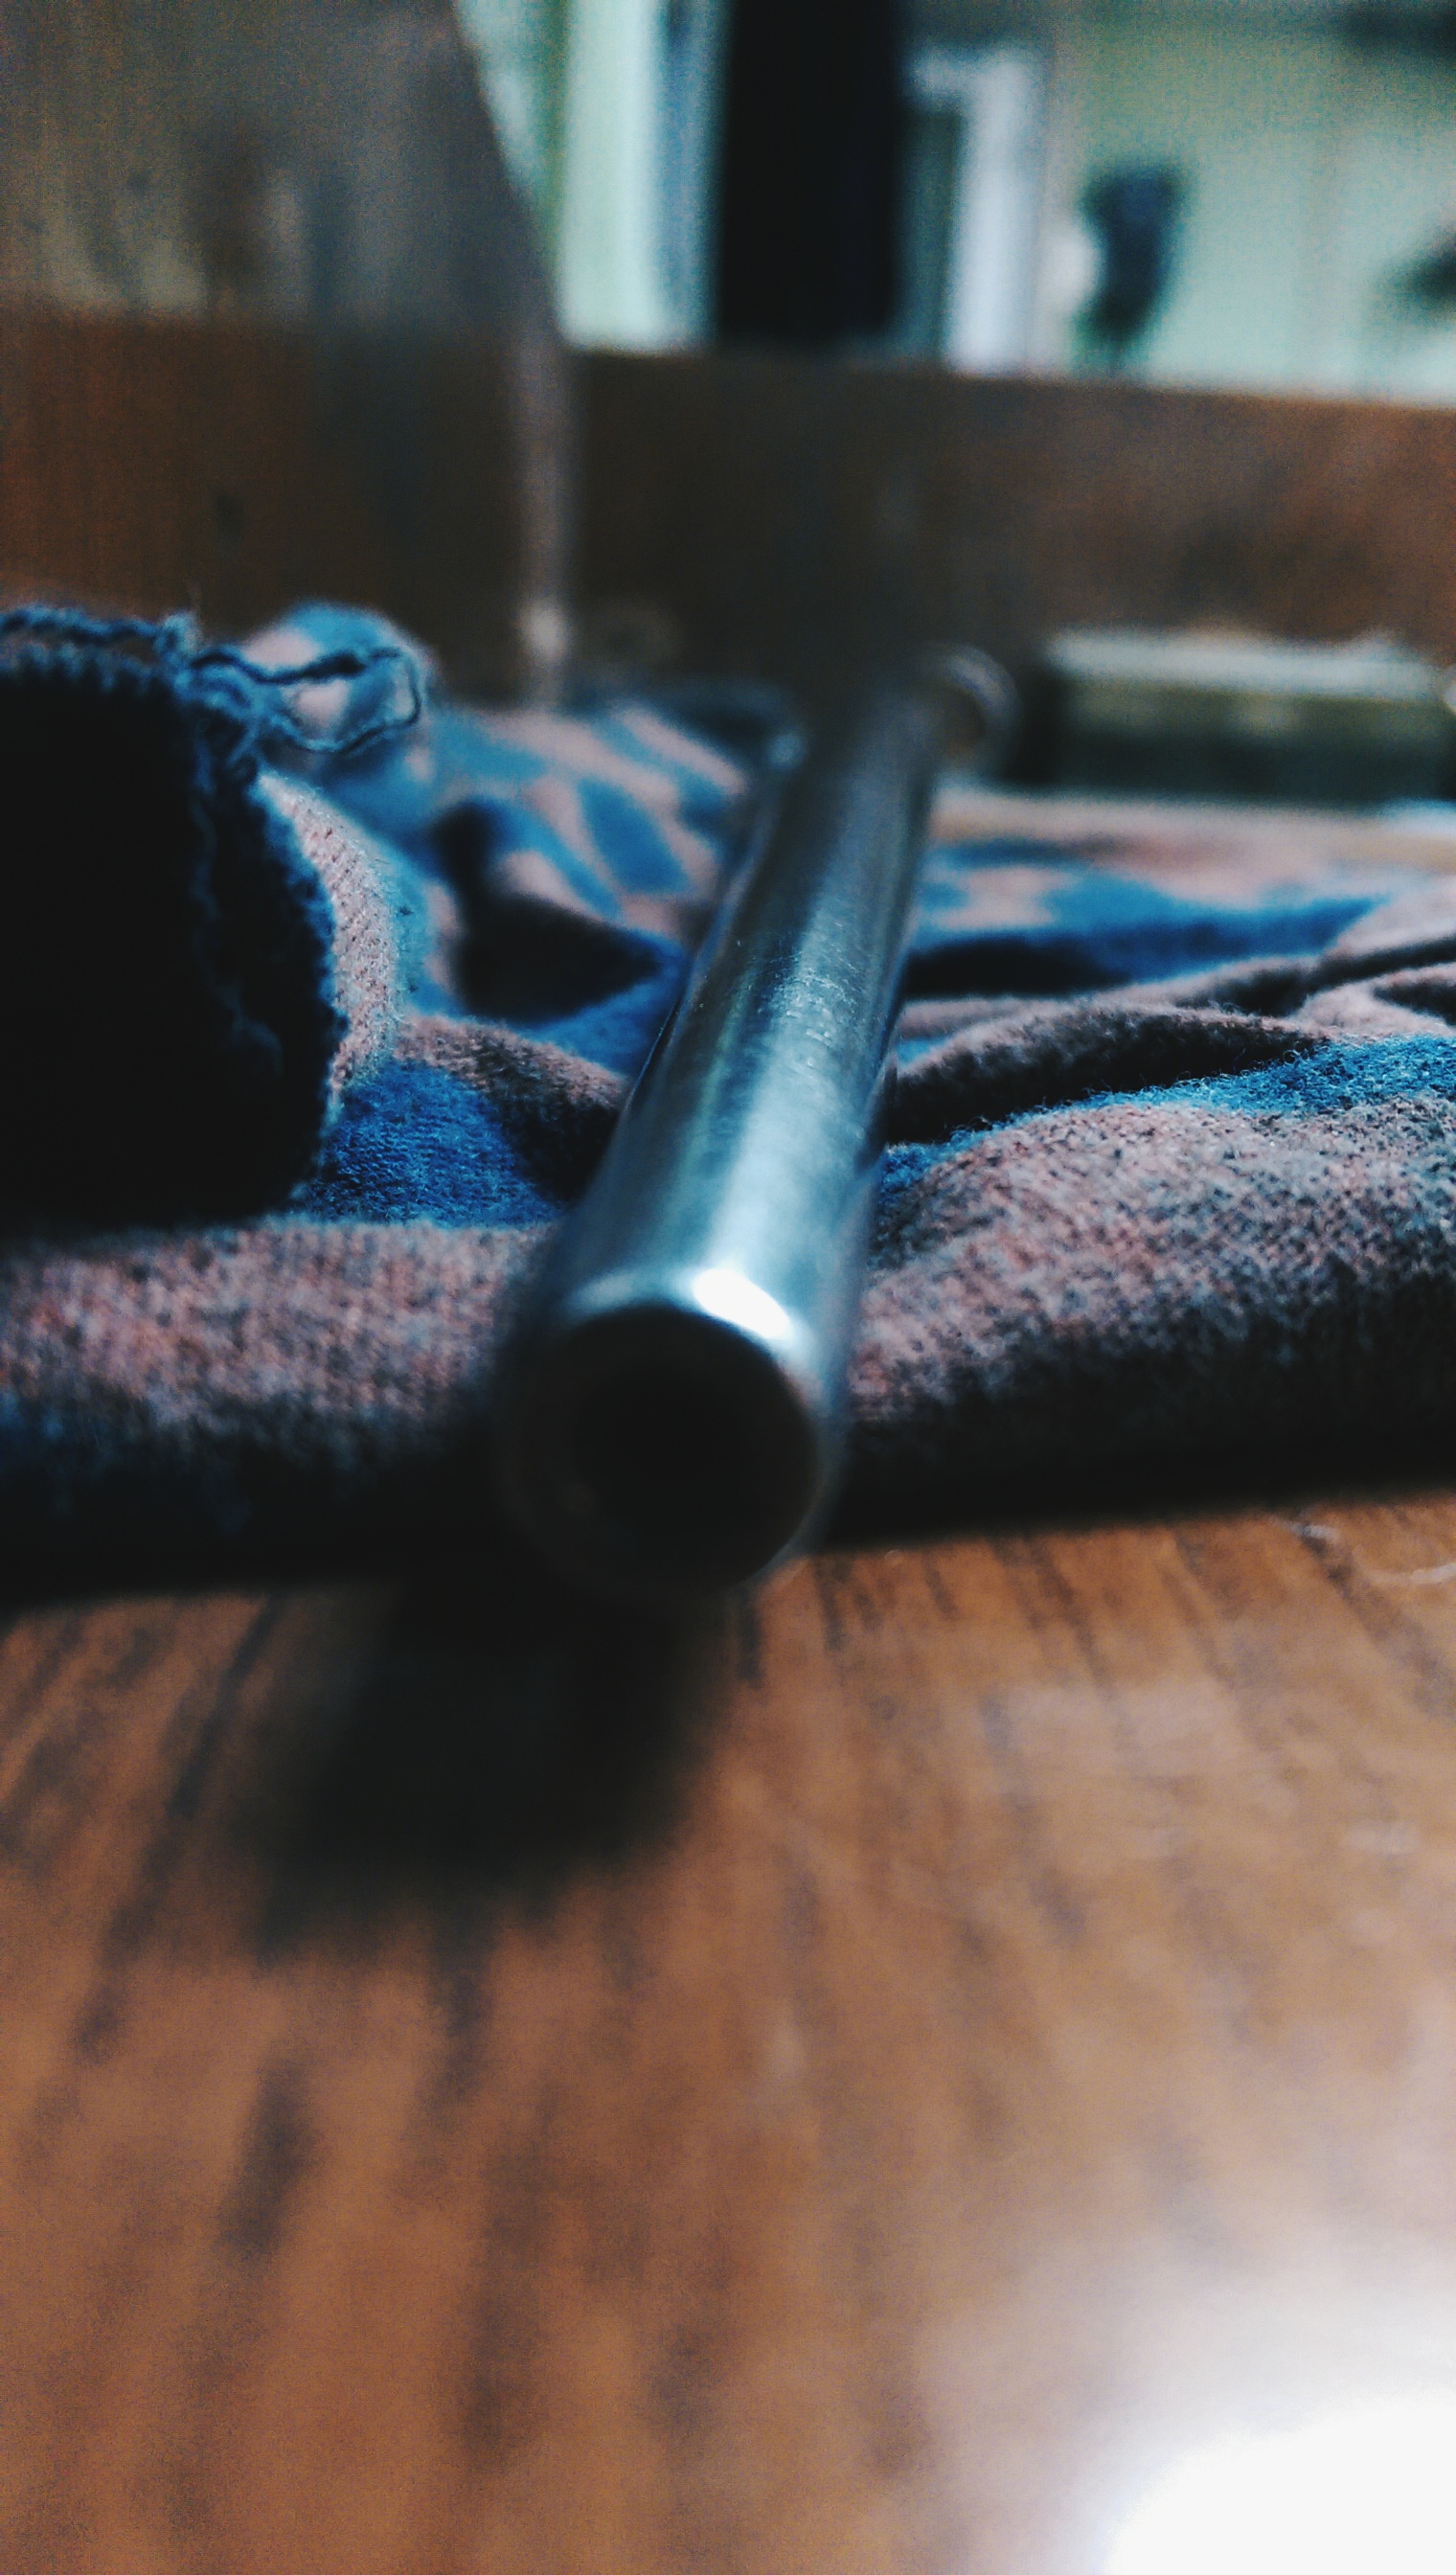
hand, wood, color, blue, material, close up, art